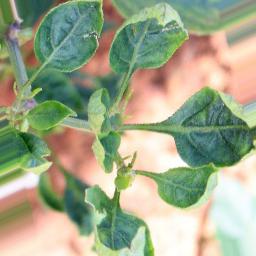
Label: mites_and_trips